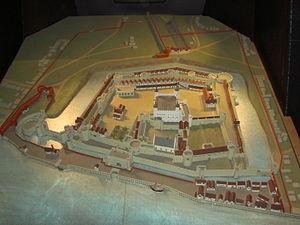
Le plan-relief est un mode de représentation géographique en relief sous forme de maquette à l'échelle. Il fut d'abord un outil militaire utilisé pour visualiser des projets d'aménagements ou des campagnes concernant des sites fortifiés.